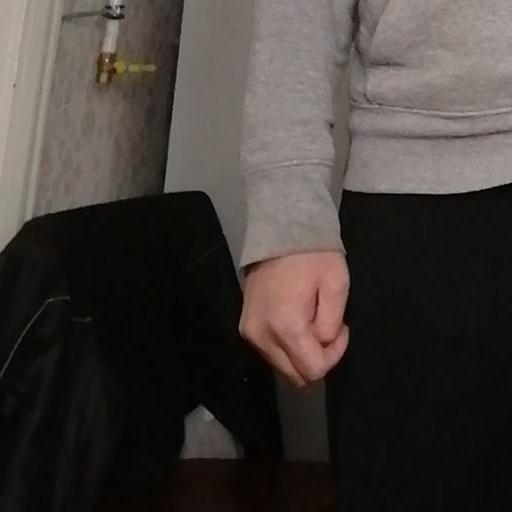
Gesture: no_gesture